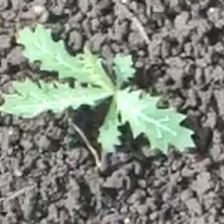
Weed species: Bilayat_(Mexicana_Argemone)